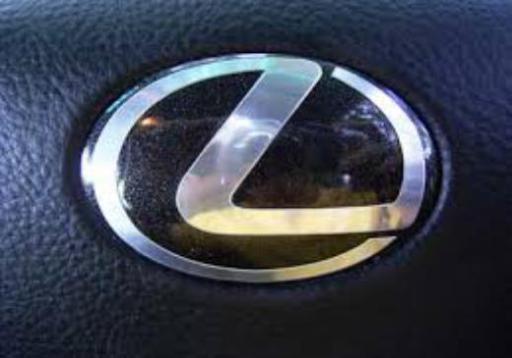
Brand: lexus-1
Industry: Transportation